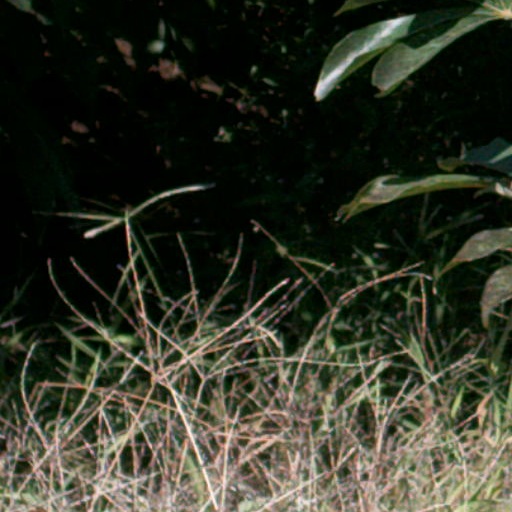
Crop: cassava